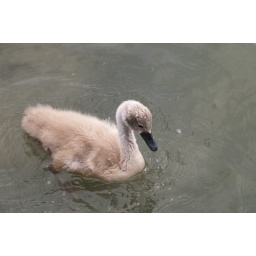
Baby mute swan being cute by Claire